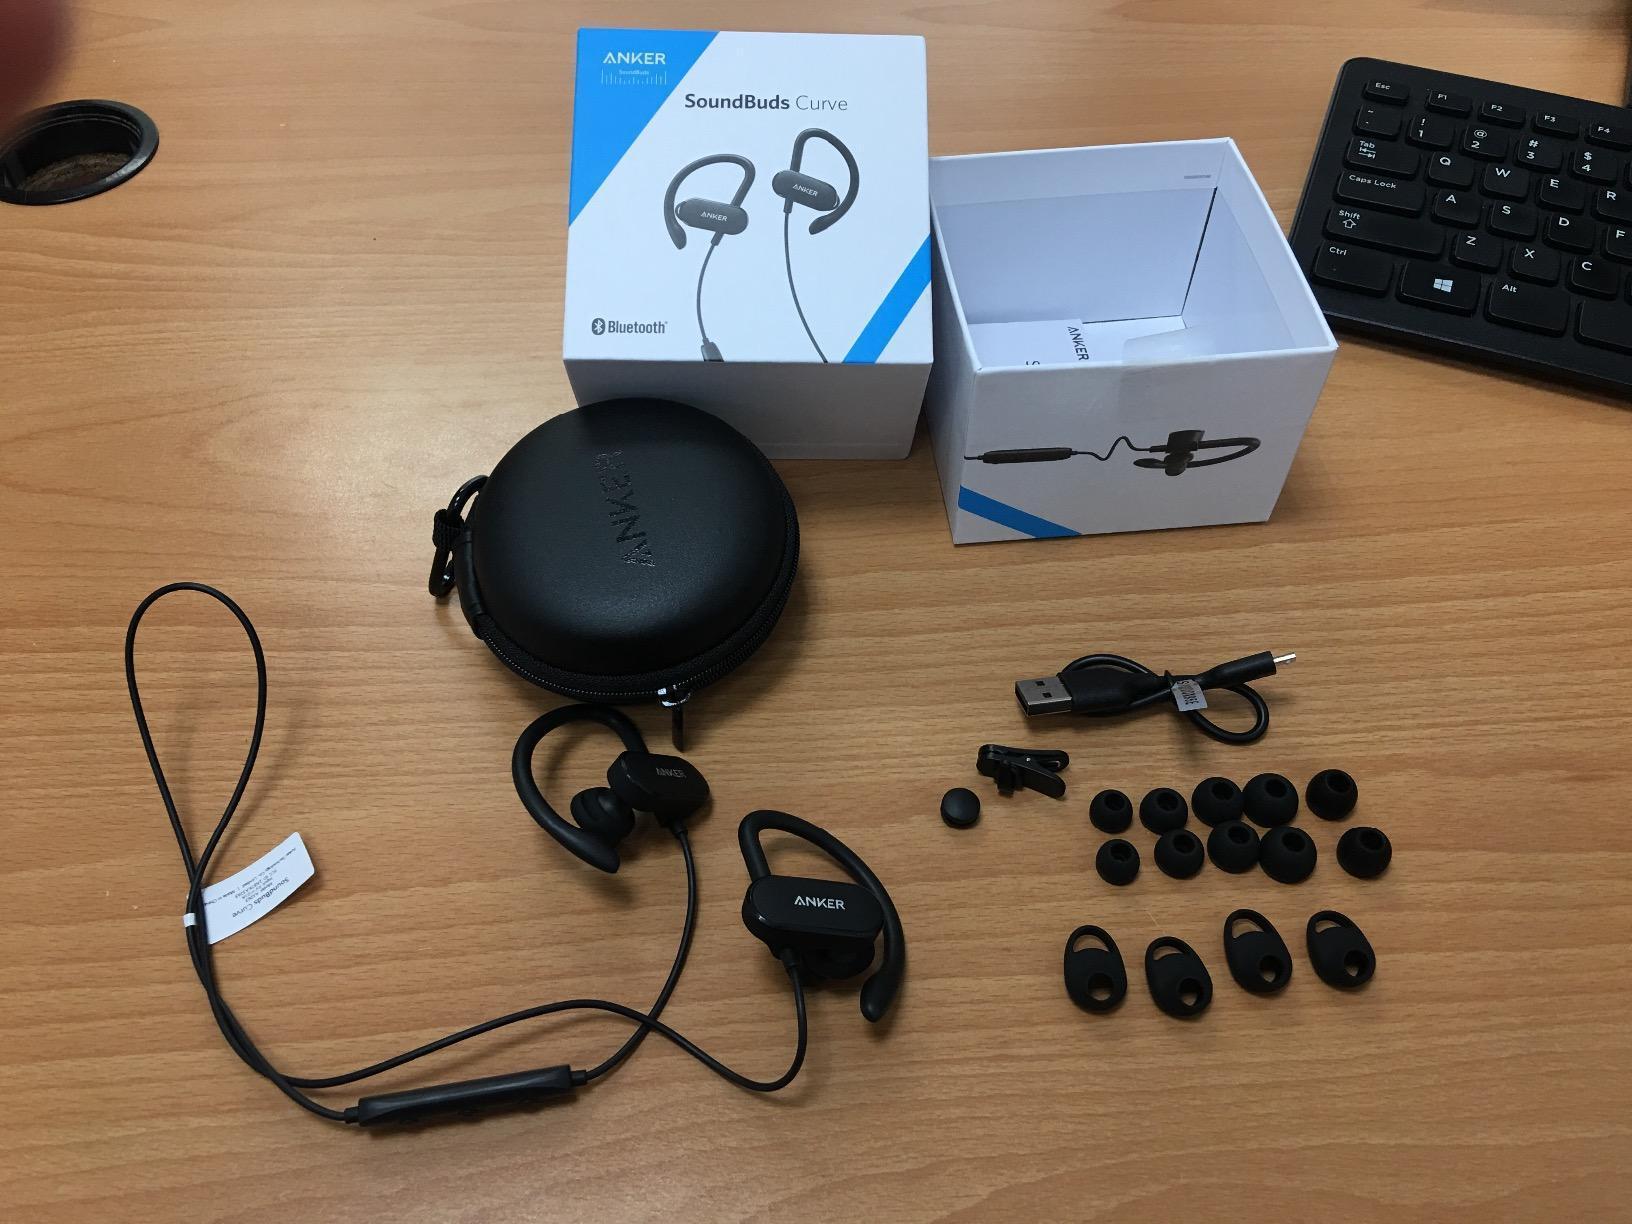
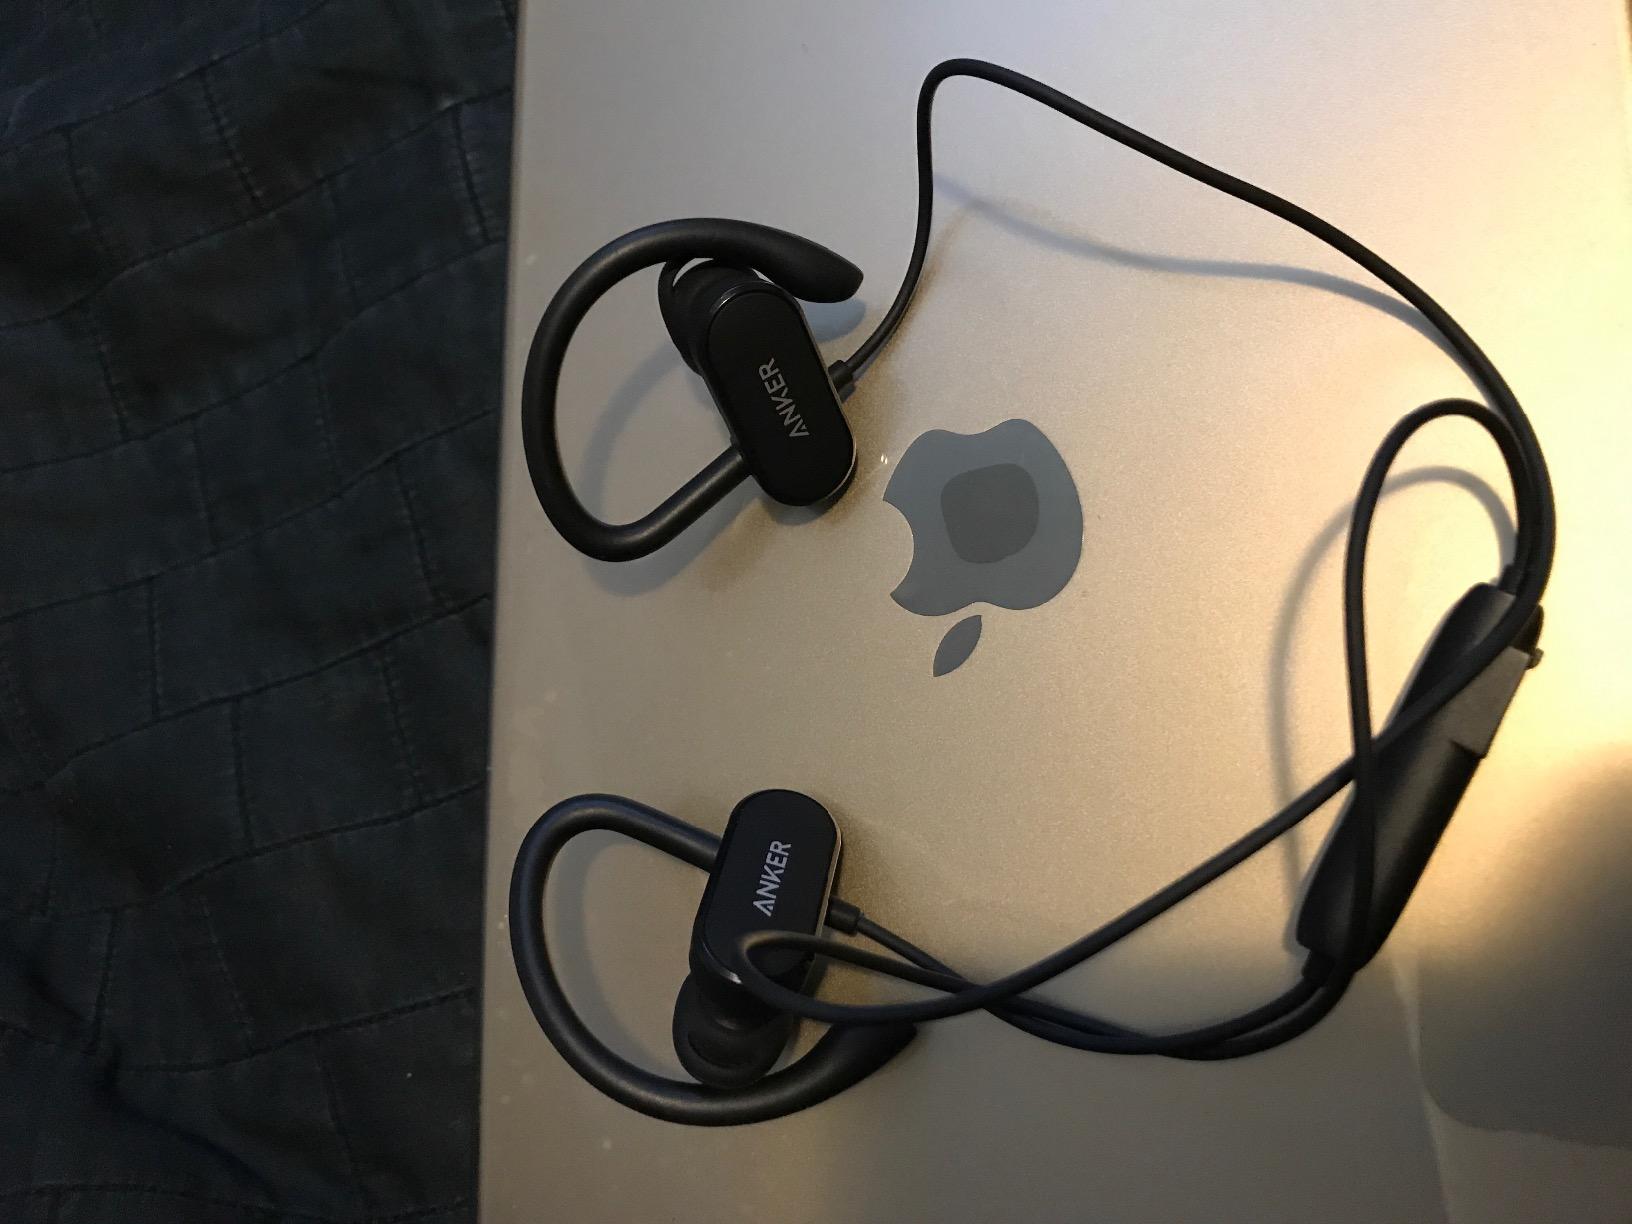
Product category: headphones
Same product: yes